History of rail transport in Nicaragua

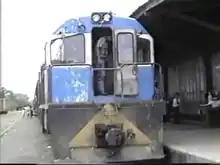
Nicaragua Railways General Electric diesel locomotive

The Central division, connecting the Western and Eastern divisions between La Paz Vieja and Managua, was constructed from 1900 to 1902. This made obsolete the steamboat connection across Lago de Managua and the branch to Puerto Momotombo was abandoned in 1903.